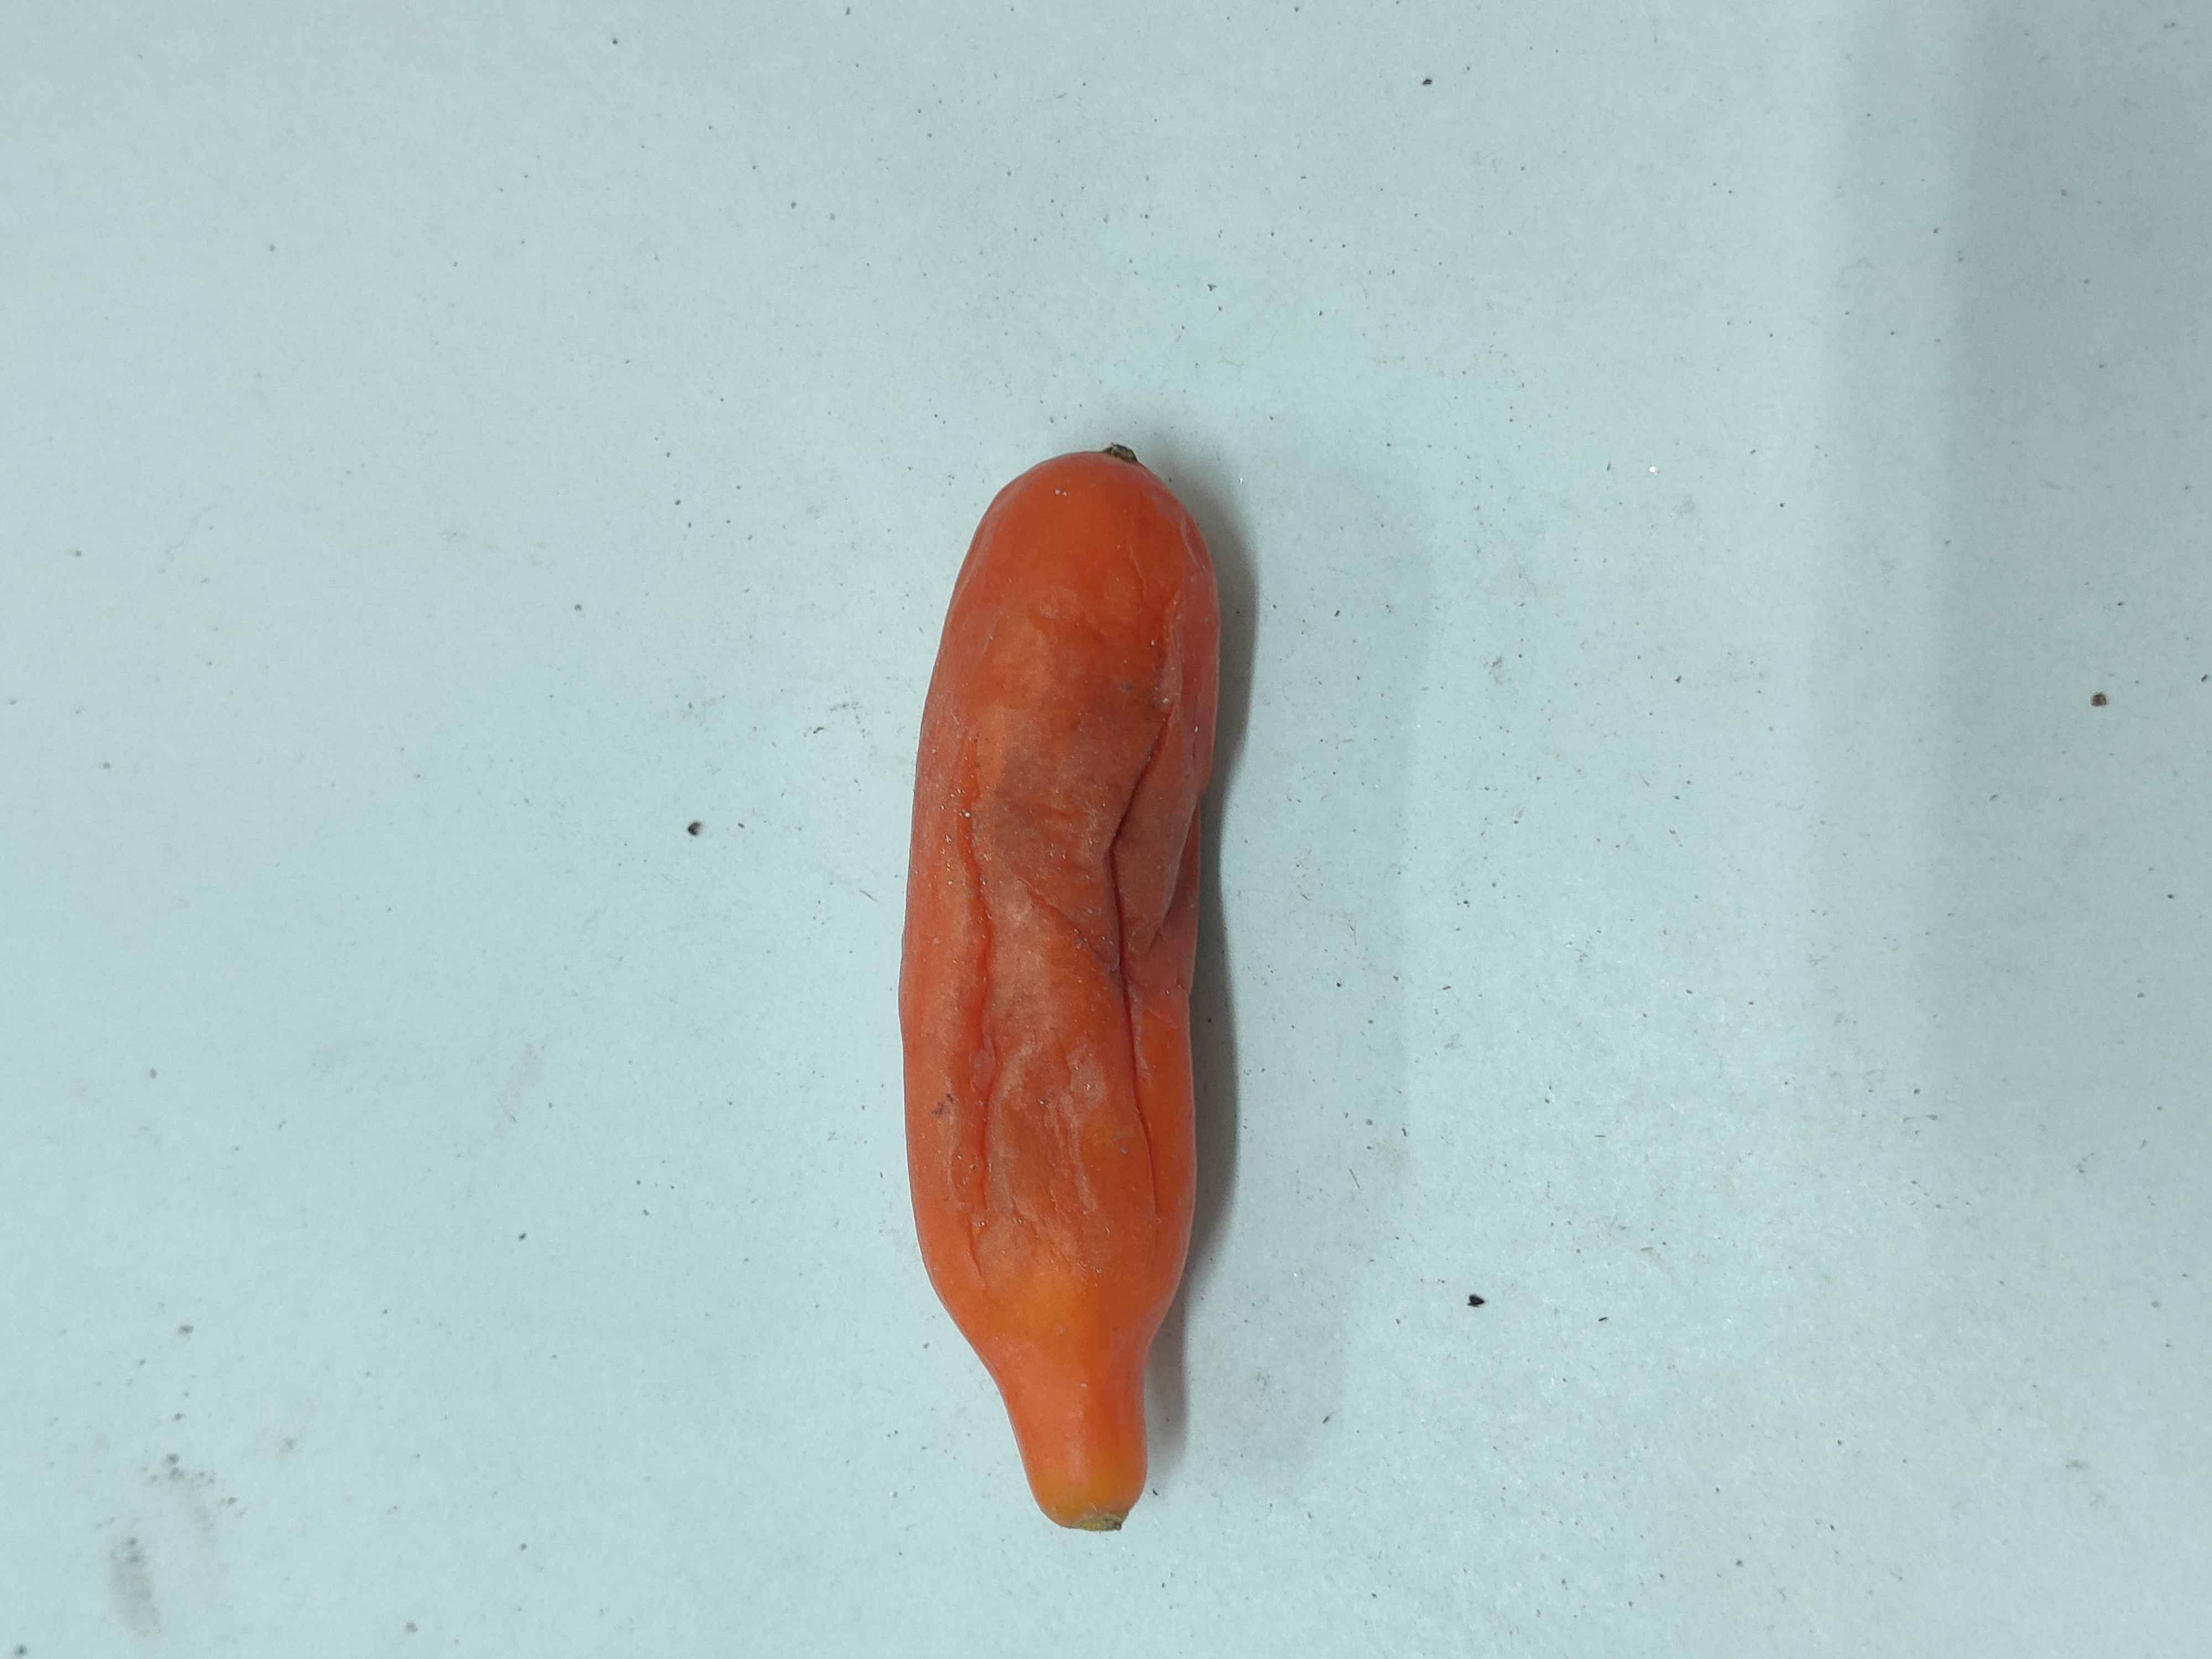
Crop: Ivy Gourd
Condition: Severely Damaged